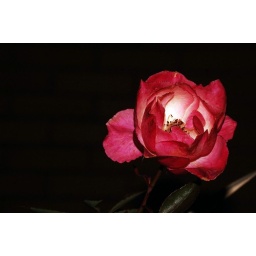
walking around outside at my grandparents i notice this rose. this rose is more than a pretty flower